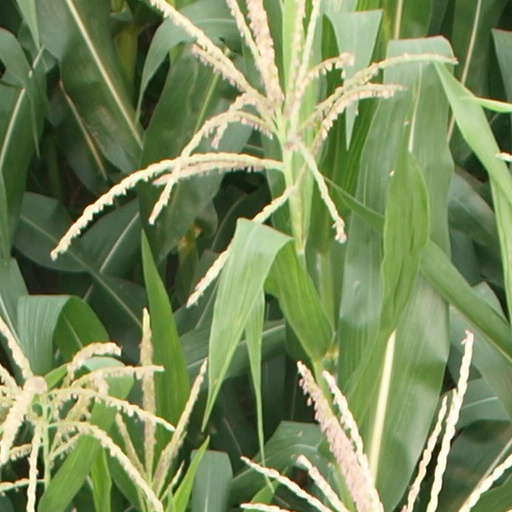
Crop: maize; corn